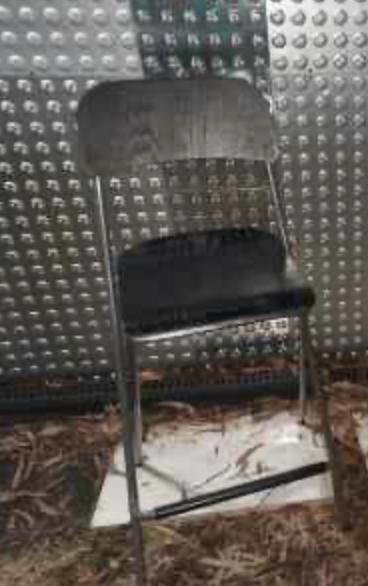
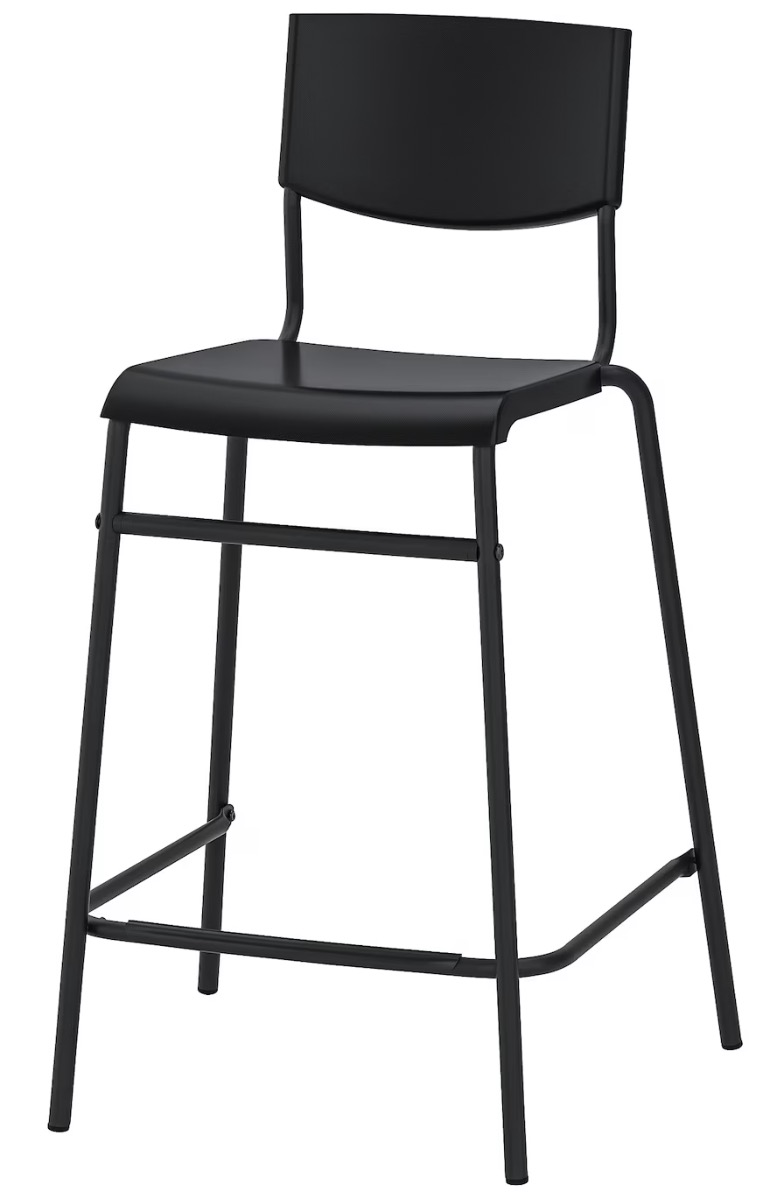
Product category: stool
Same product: no